Richard Hamilton (actor)

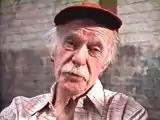
Richard Hamilton in the role of Whitney Munson, a guest star on the first season of HBO prison drama "Oz"

Richard Hamilton (December 31, 1920 – December 21, 2004) was an American film, television, theatre and radio actor. He acted in over seventy radio, movie and television roles.